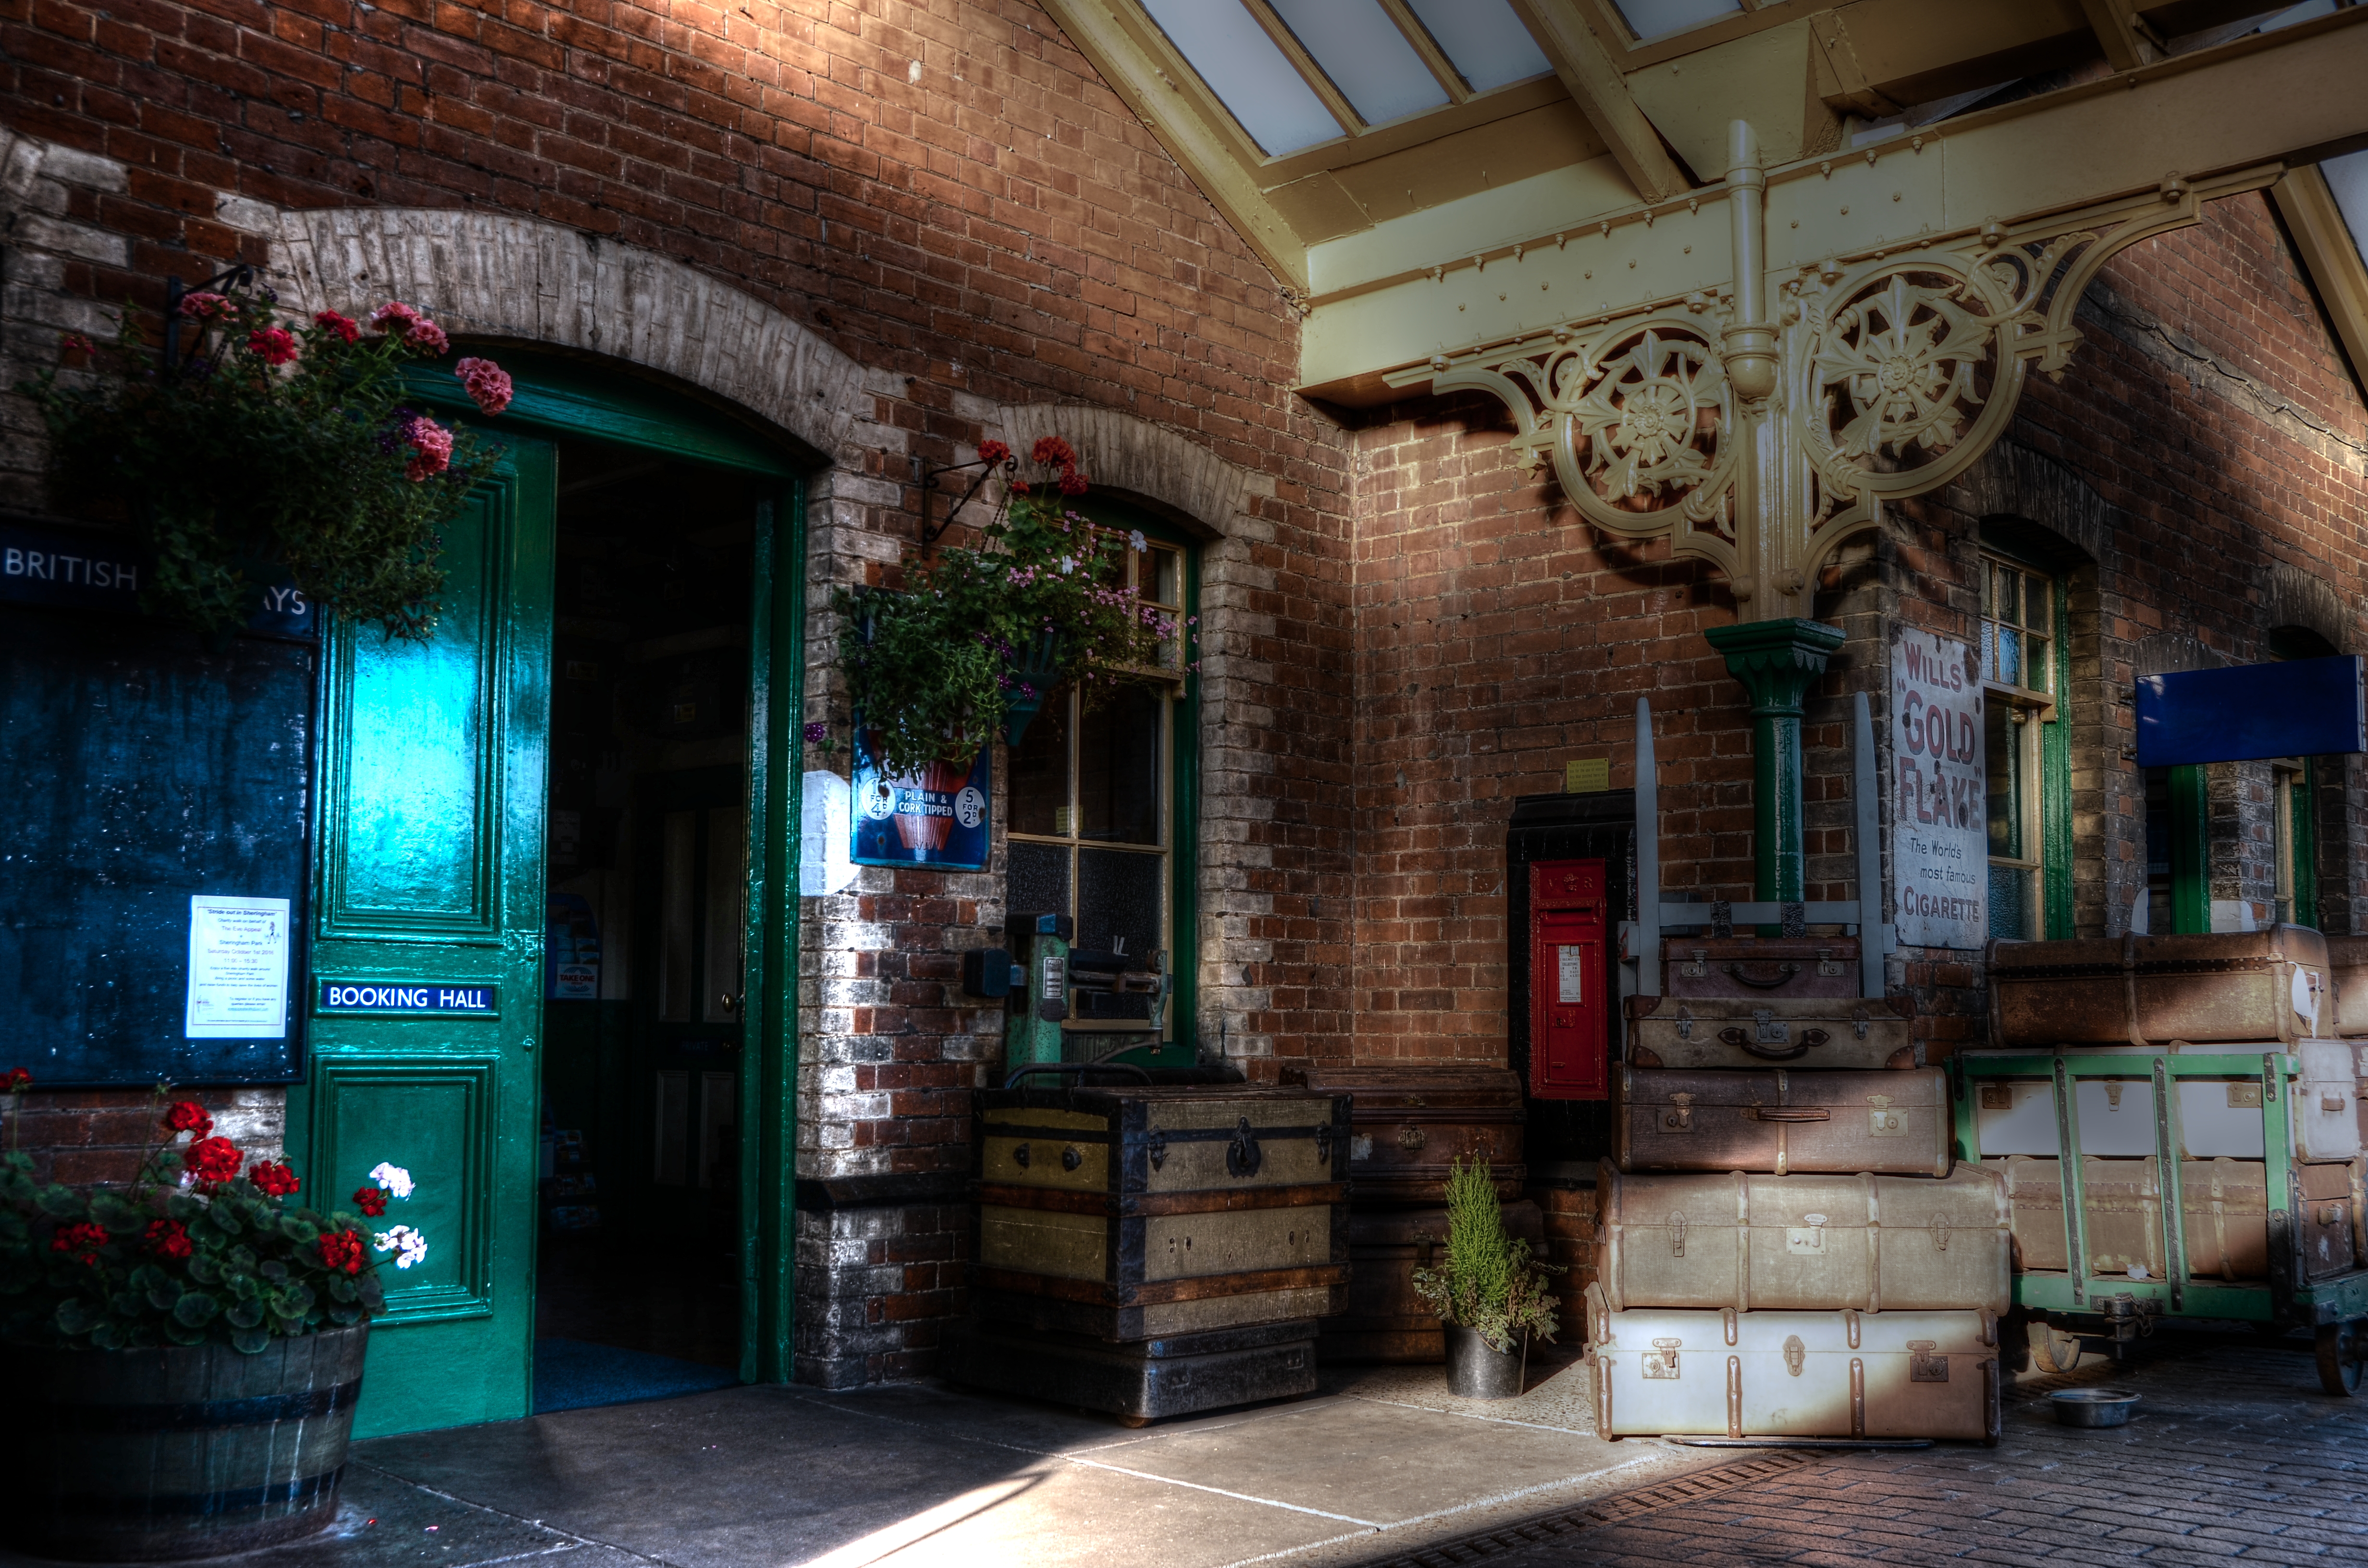
architecture, railway, mansion, house, town, building, restaurant, home, train, bar, station, nikon, interior design, free, north, locomotive, courtyard, freeuse, estate, photomatix, d7000, norfolk, sheringham, preserved, urban area